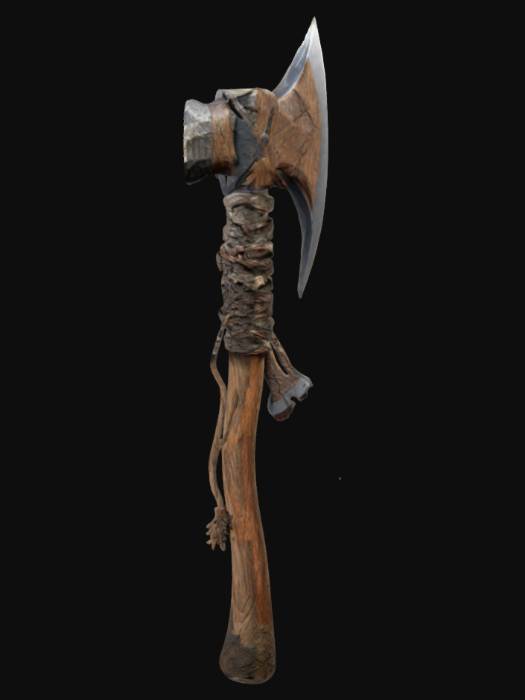
미적 점수 (1~10점): 4